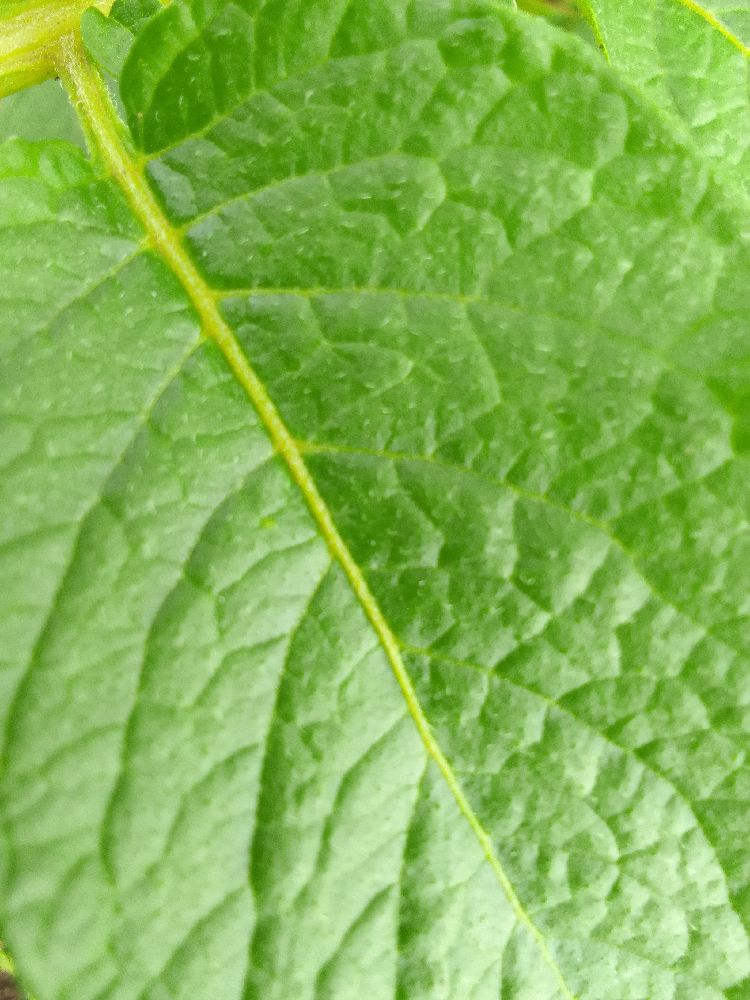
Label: Healthy